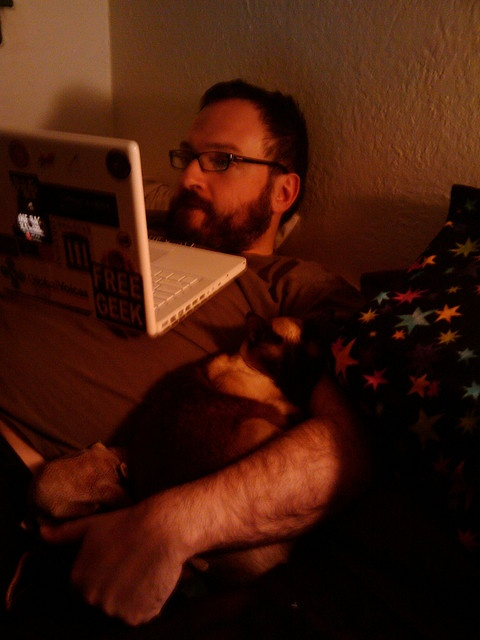
A man lies on his back with a laptop on his stomach.
A man looks at a laptop that is sitting on his chest.
A man lying down with his dog with a laptop on his chest
A man with eyeglasses on a couch while working on a laptop
A person with a laptop laying on their chest.